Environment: real
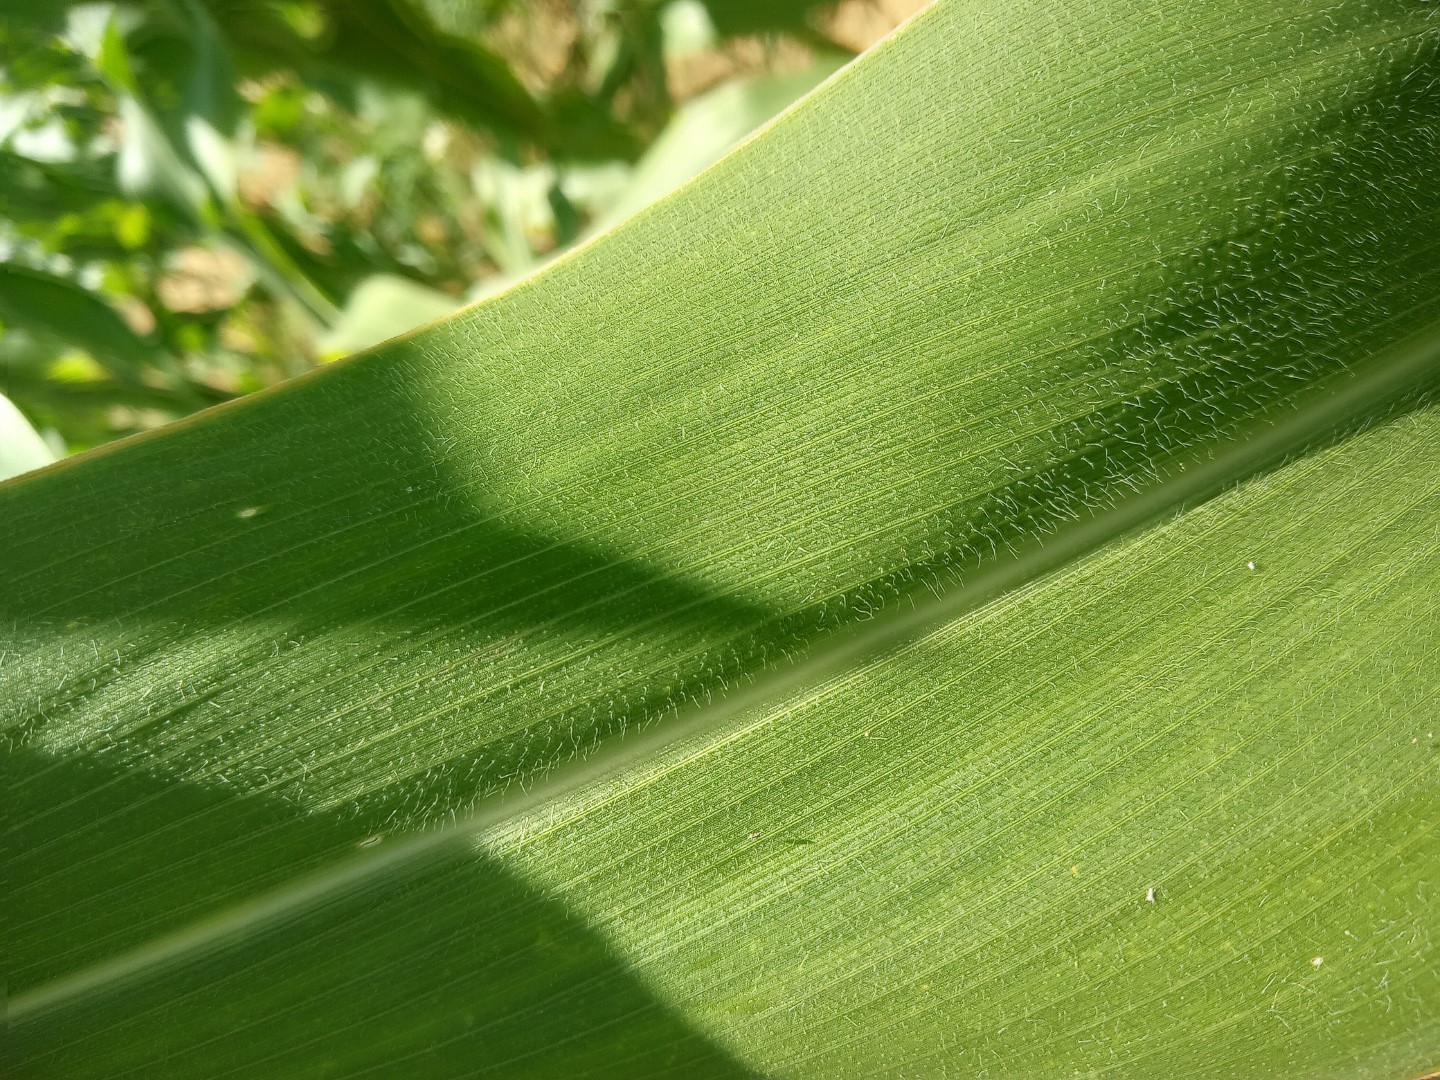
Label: healthy